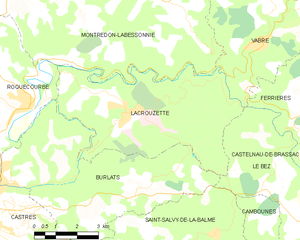
Carte de la commune française de code INSEE 81128 - Lacrouzette
Lacrouzette est une commune française située dans le département du Tarn en région Occitanie.